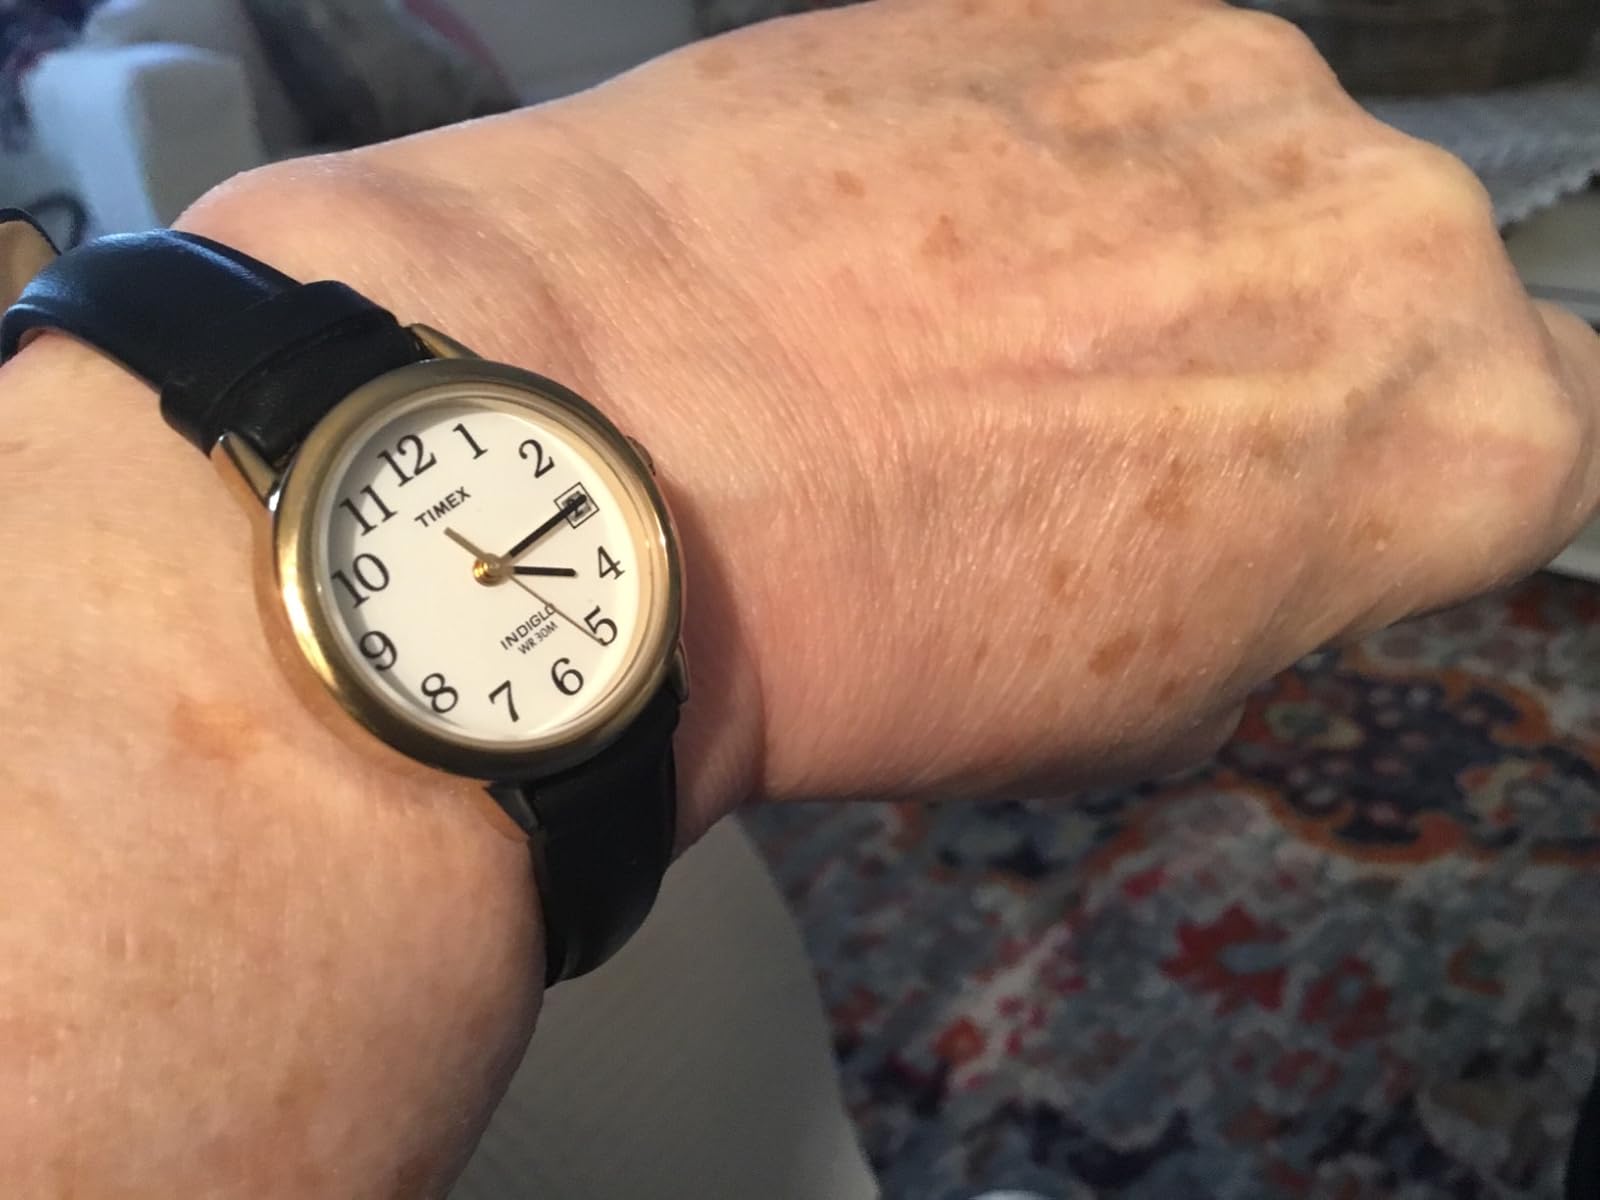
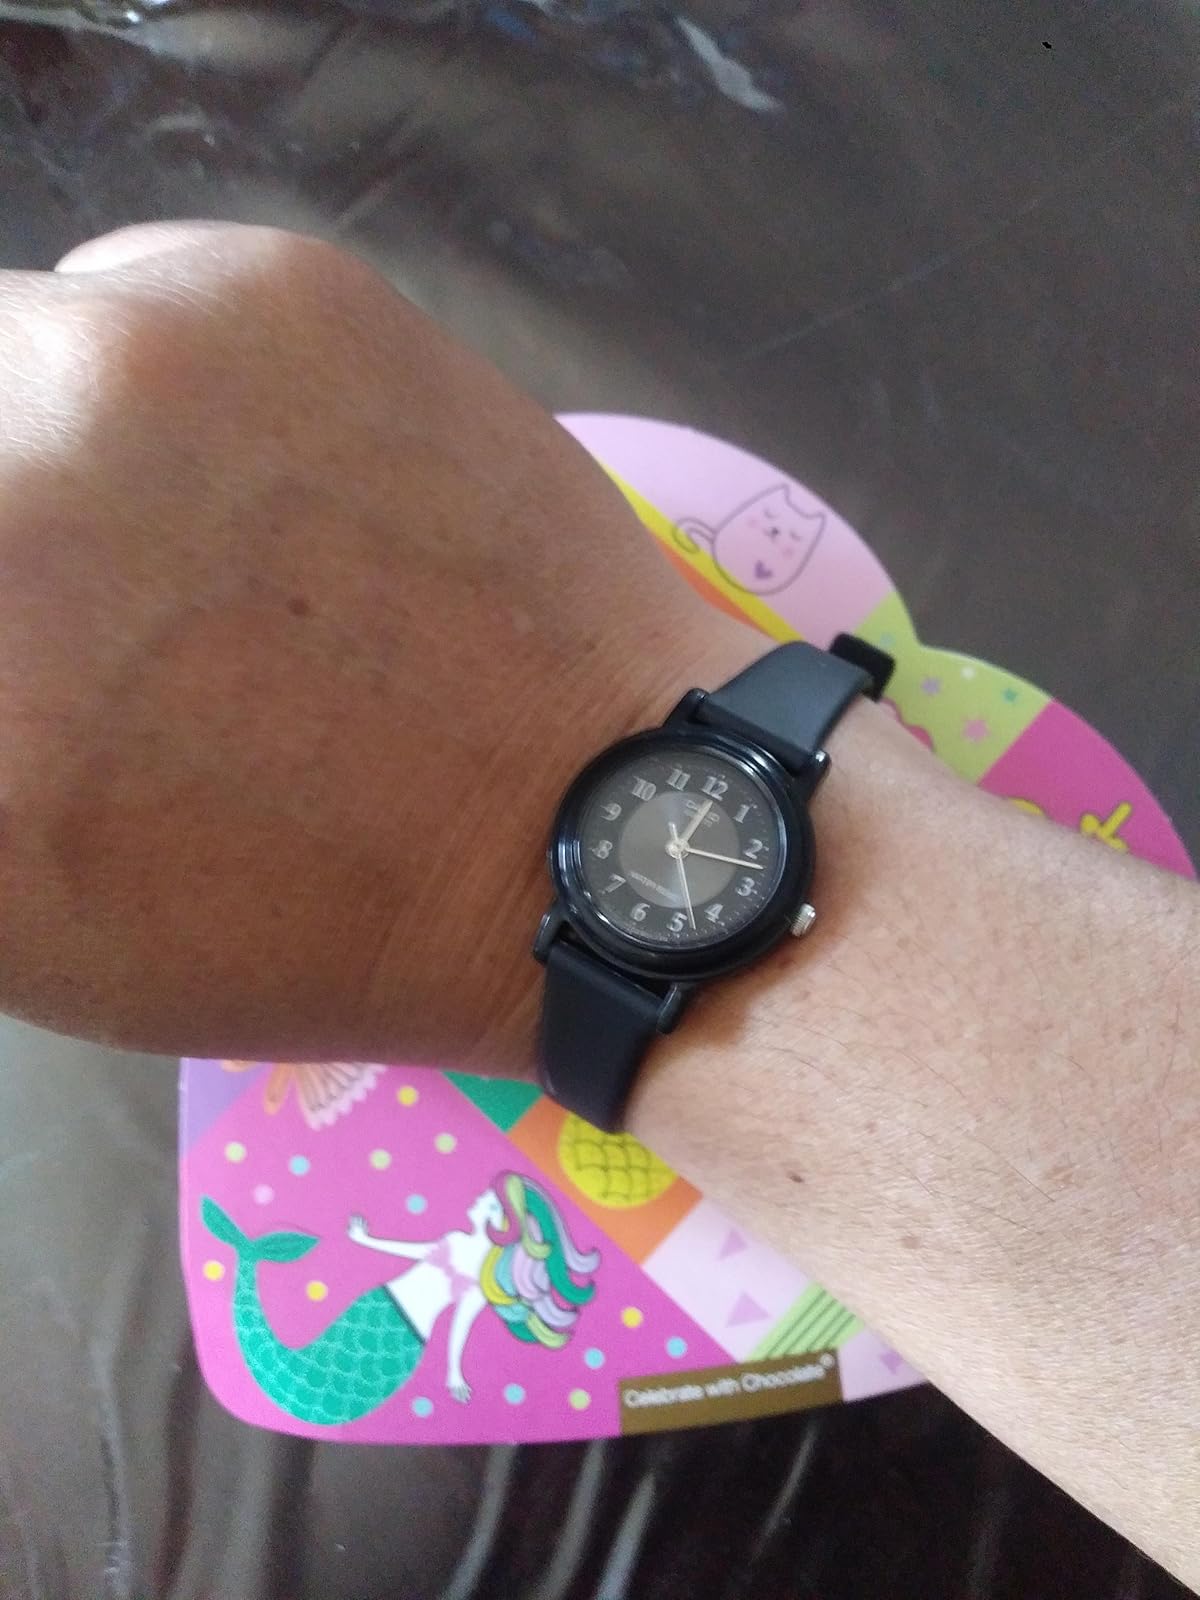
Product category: accessories_watch
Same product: no